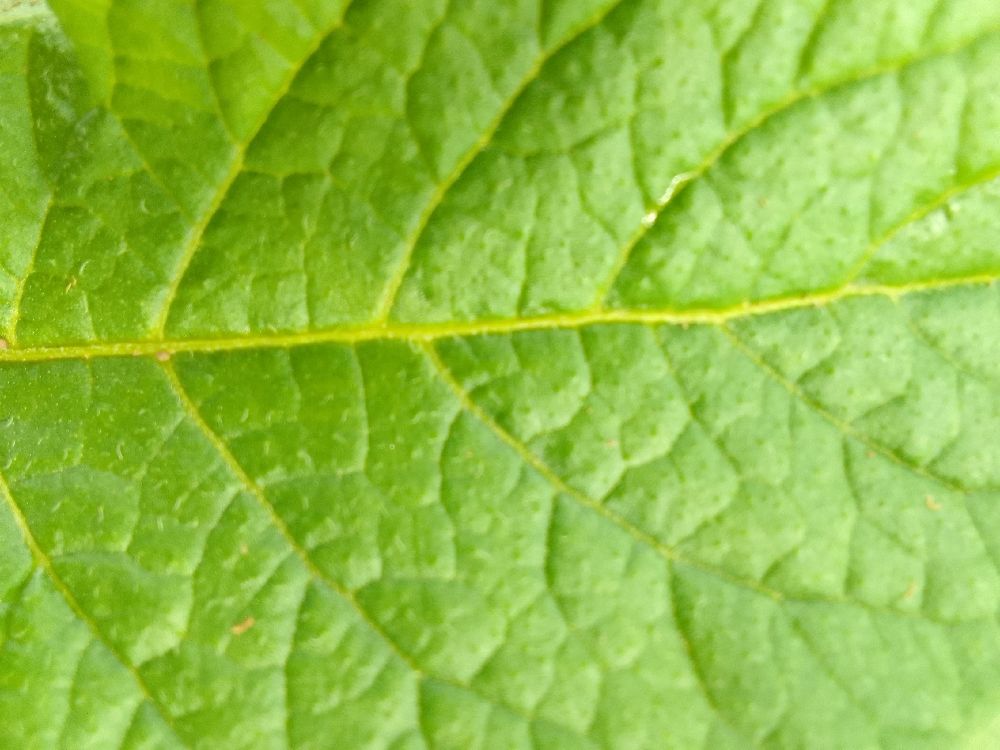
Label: Healthy